Noel Park

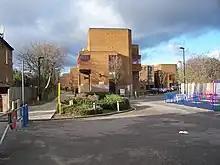
A footpath stretches in a straight line into the distance, next to a large yellow rectangular building.

One of the few buildings constructed in the early stages of Noel Park's development not designed by Rowland Plumbe, Noel Park School was built in 1889 by the Wood Green School Board, to the design of architect Charles Wall.